Osnabrück

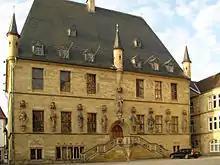
Old town hall

The origin of the name Osnabrück is disputed. The suffix "-brück" suggests a bridge over or to something (from German "Brücke" = bridge) but the prefix "Osna-" is explained in at least two different ways: the traditional explanation is that today's name is a corruption of "Ossenbrügge" (westphalian meaning "oxen bridge"), which is etymologically and historically impossible, because the town is older than this corruption of consonants (documented in 13th century, Osnabrück was founded in 8th century), but others state that it is derived from the name of the "Hase" River which is arguably derived from "Asen" (Æsir), thus giving Osnabrück the meaning "bridge to the gods", and previously Tacitus named people living near the grey river (Hase) Chasuarii. It may also be noted that Osnabrück is situated on the northern end of the Teutoburg Forest, which until the 19th century was known as the Osning.